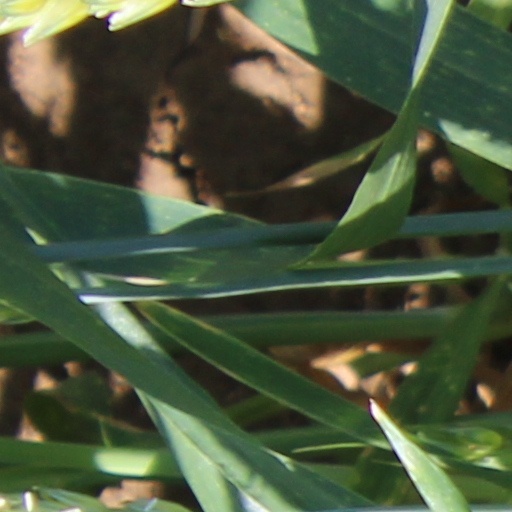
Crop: wheat